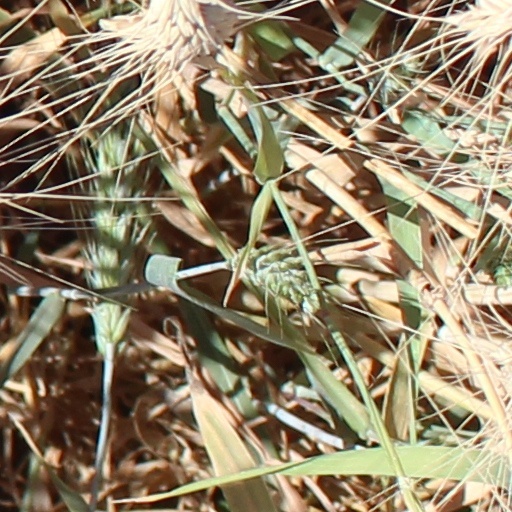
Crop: wheat